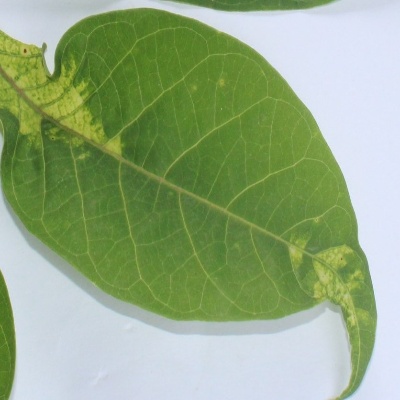
Crop: Cassava
Condition: mosaic